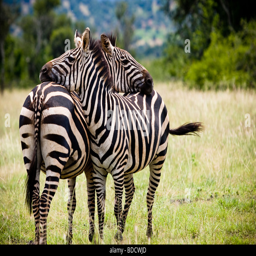
zebras wild resting with one another in their natural habitat